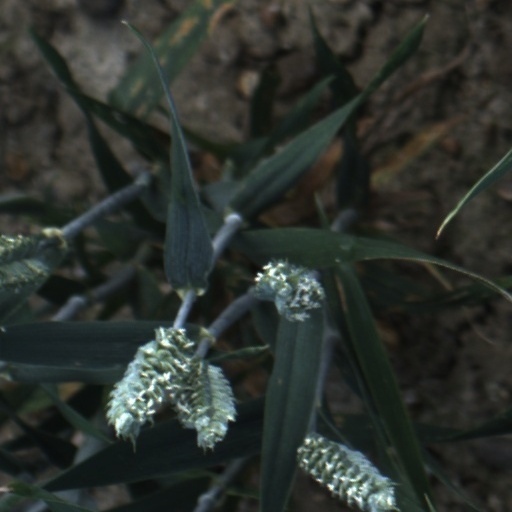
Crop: wheat